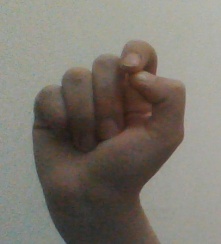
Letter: fa